University of Northampton

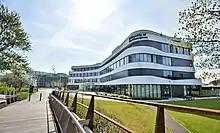
The new Waterside Campus

The Vice-Chancellor is Anne-Marie Kilday, who was preceded in the post by Nick Petford, Ann Tate (who received an honorary degree from the university in 2011) and Martin Gaskell.